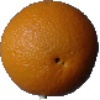
Label: orange